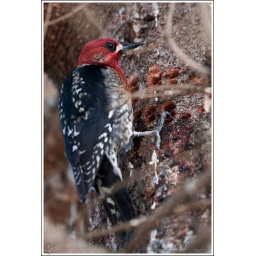
Sap eating woodpecker on a pine tree near our house.